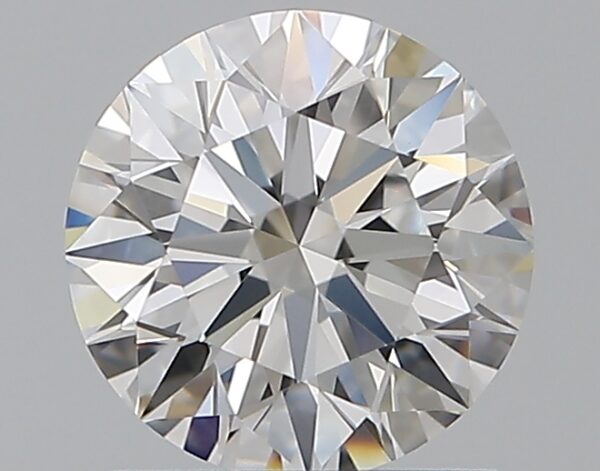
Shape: round
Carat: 1.02
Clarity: VVS1
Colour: D
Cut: EX
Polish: EX
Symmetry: EX
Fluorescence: N
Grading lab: GIA
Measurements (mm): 6.38 x 6.42 x 3.99